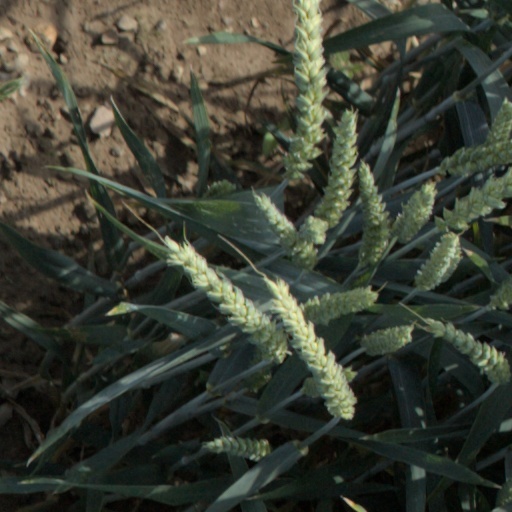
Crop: wheat